Wild Willy Barrett

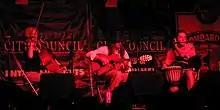
At the 2003 Cambridge folk festival

Roger John Barrett (born 30 May 1950), known professionally as Wild Willy Barrett, is an English experimental musician and multi-instrumentalist, best known for his collaborations with John Otway. His musical style has included folk, blues, psychedelia, pop and punk rock and his live performances are punctuated with his dry humour and onstage wit. He is known for virtuoso fiddle playing, ability with a great number of stringed instruments, and playing slide guitar with a whole raw egg (known as egg-necking). During recent Otway/Barrett performances, he has also introduced the 'wah wah wheelie bin'.